O Mirante

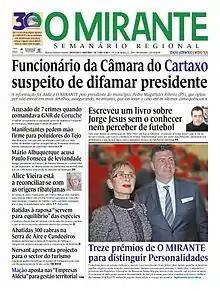

O Mirante (The Observatory) is a weekly regional newspaper published in Portugal, with three editions covering three regions of the Tagus valley. It covers sports, health, culture, leisure and general local information.